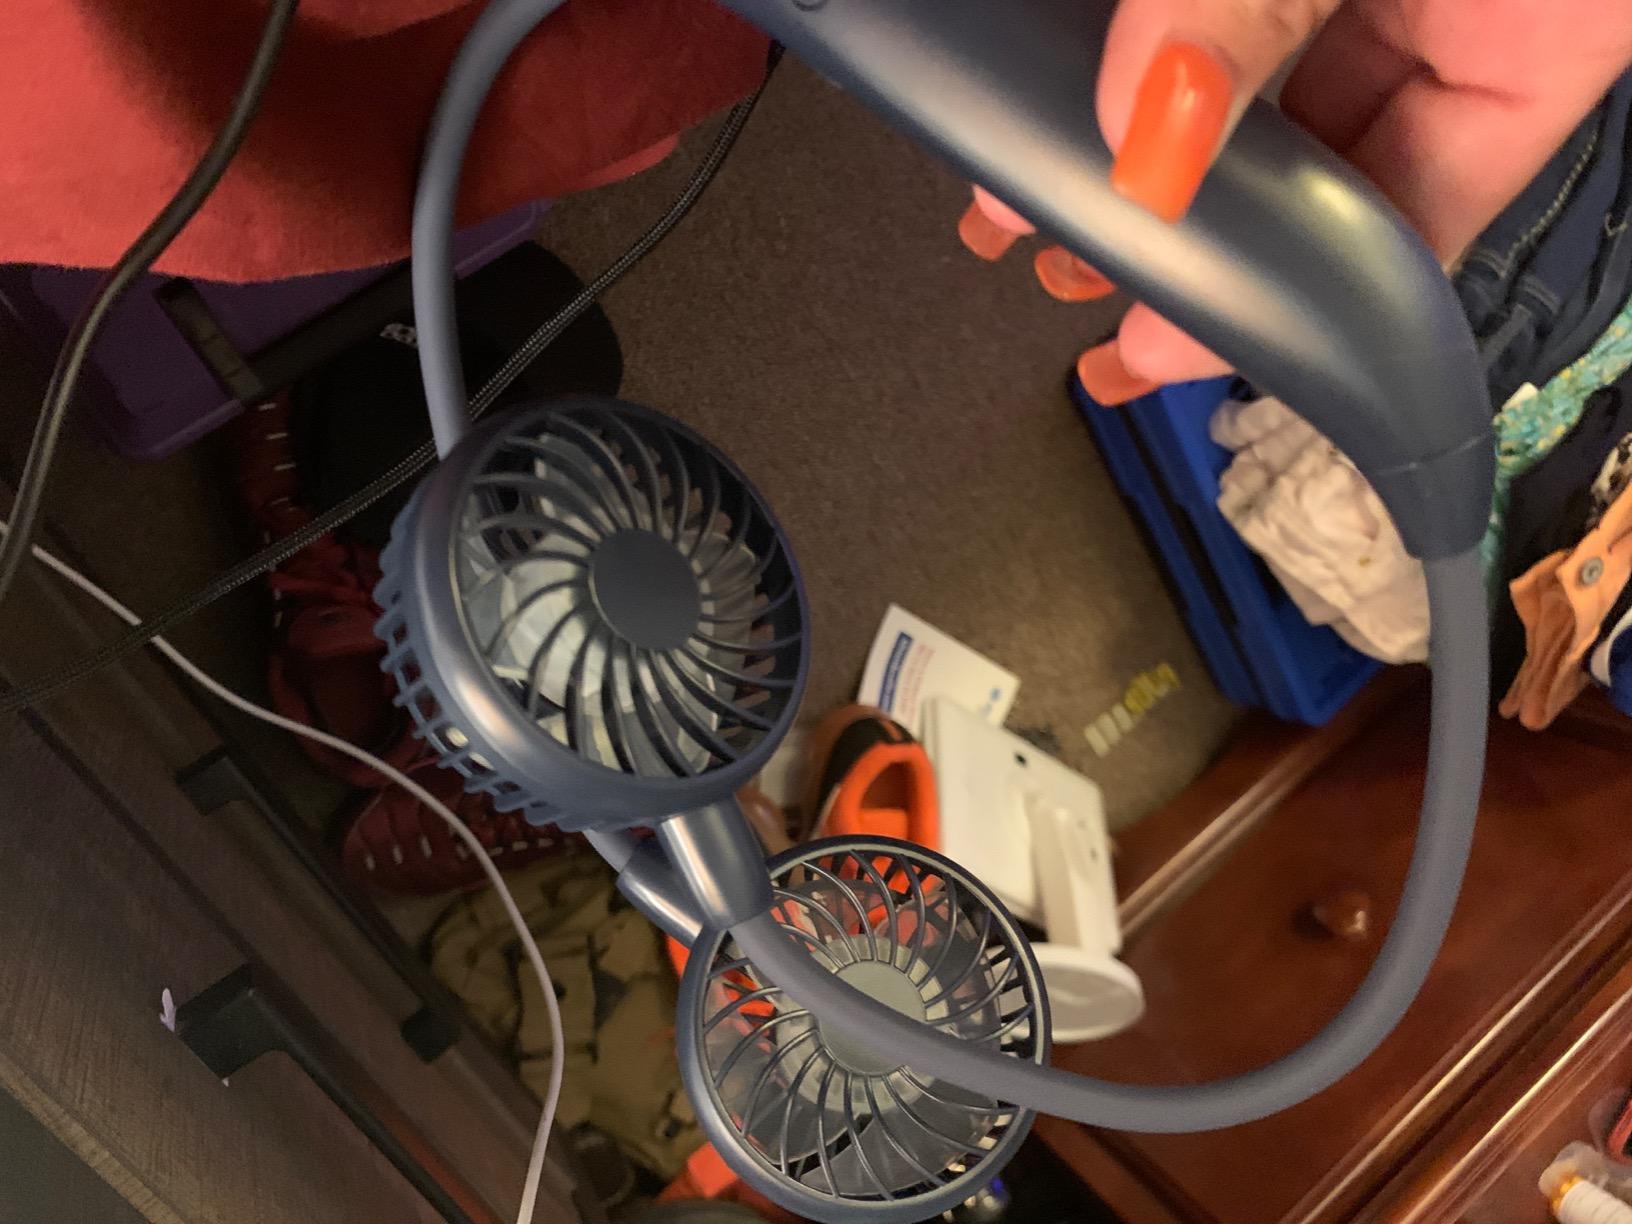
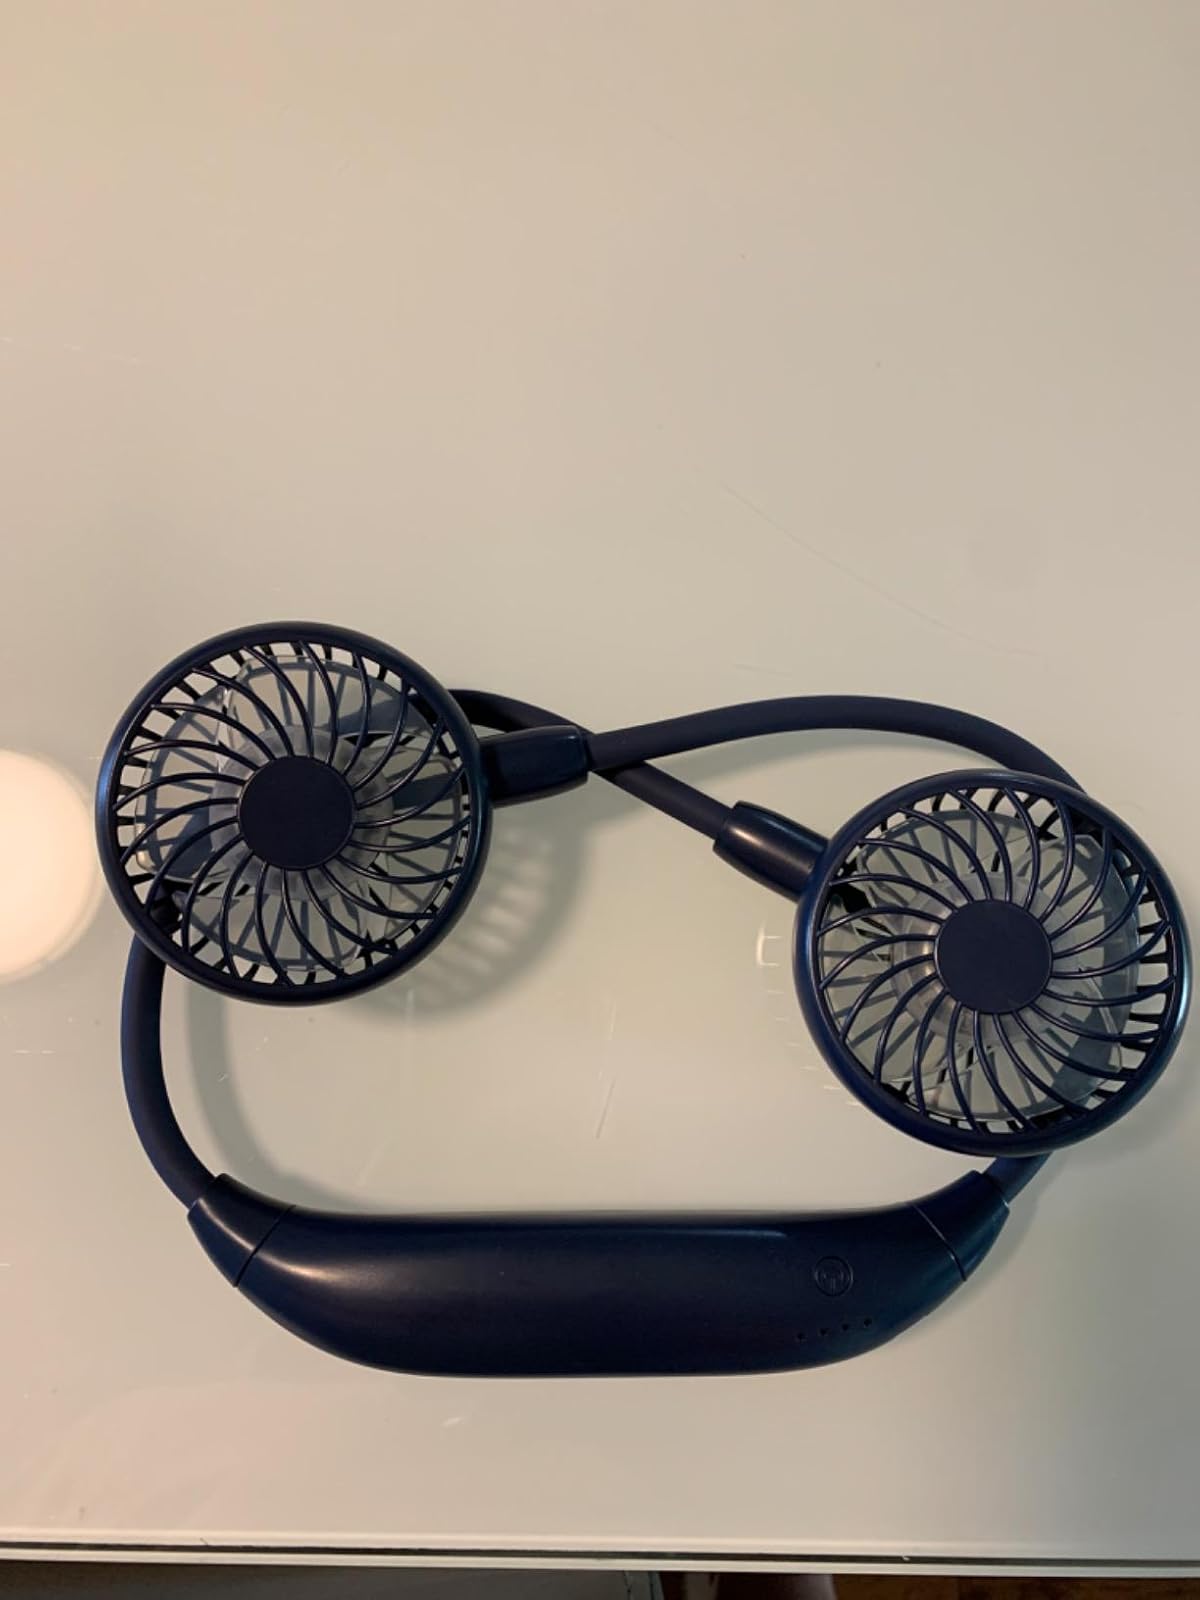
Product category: fan
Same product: yes